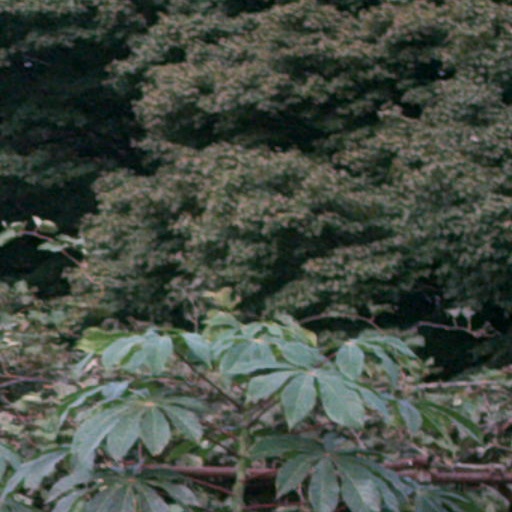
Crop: cassava